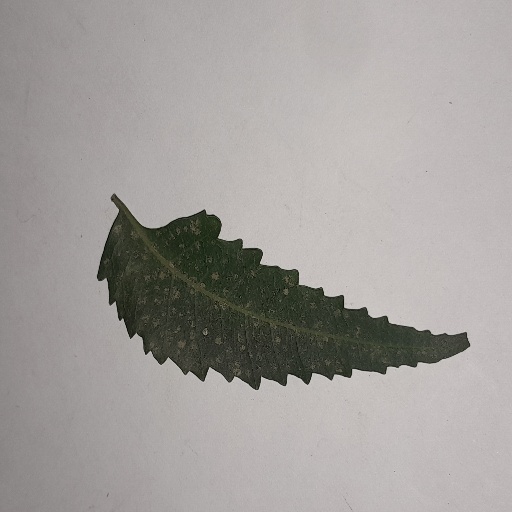
Species: Neem
Leaf condition: Powdery Mildew